Grande Armée

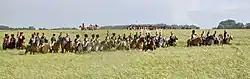

Grenadiers were the elite of the line infantry and the veteran shock troops of the "Grande Armée". Newly formed battalions did not have a grenadier company; rather, Napoleon ordered that after two campaigns, several of the strongest, bravest, and tallest fusiliers were to be promoted to a grenadier company, so each line battalion which had seen more than two campaigns had one company of grenadiers.